Epos 257

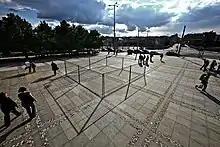
“Meaningless“ fencing of Palackého square

Epos 257 has also repeatedly created billboards. In the "Portrait" project, he framed giant cut-outs of the smiling faces of the final candidates for the 2013 Czech presidential election. While he left the remains of the promotional posters without the politician's faces in the original location, Epos installed the framed and glazed representations opposite each other. He then went on to place a gigantic portrait of the election winner Miloš Zeman in the Czech National Library of Technology.